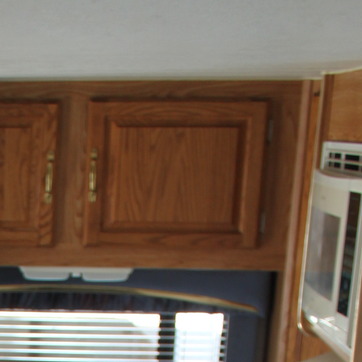
Material: wood